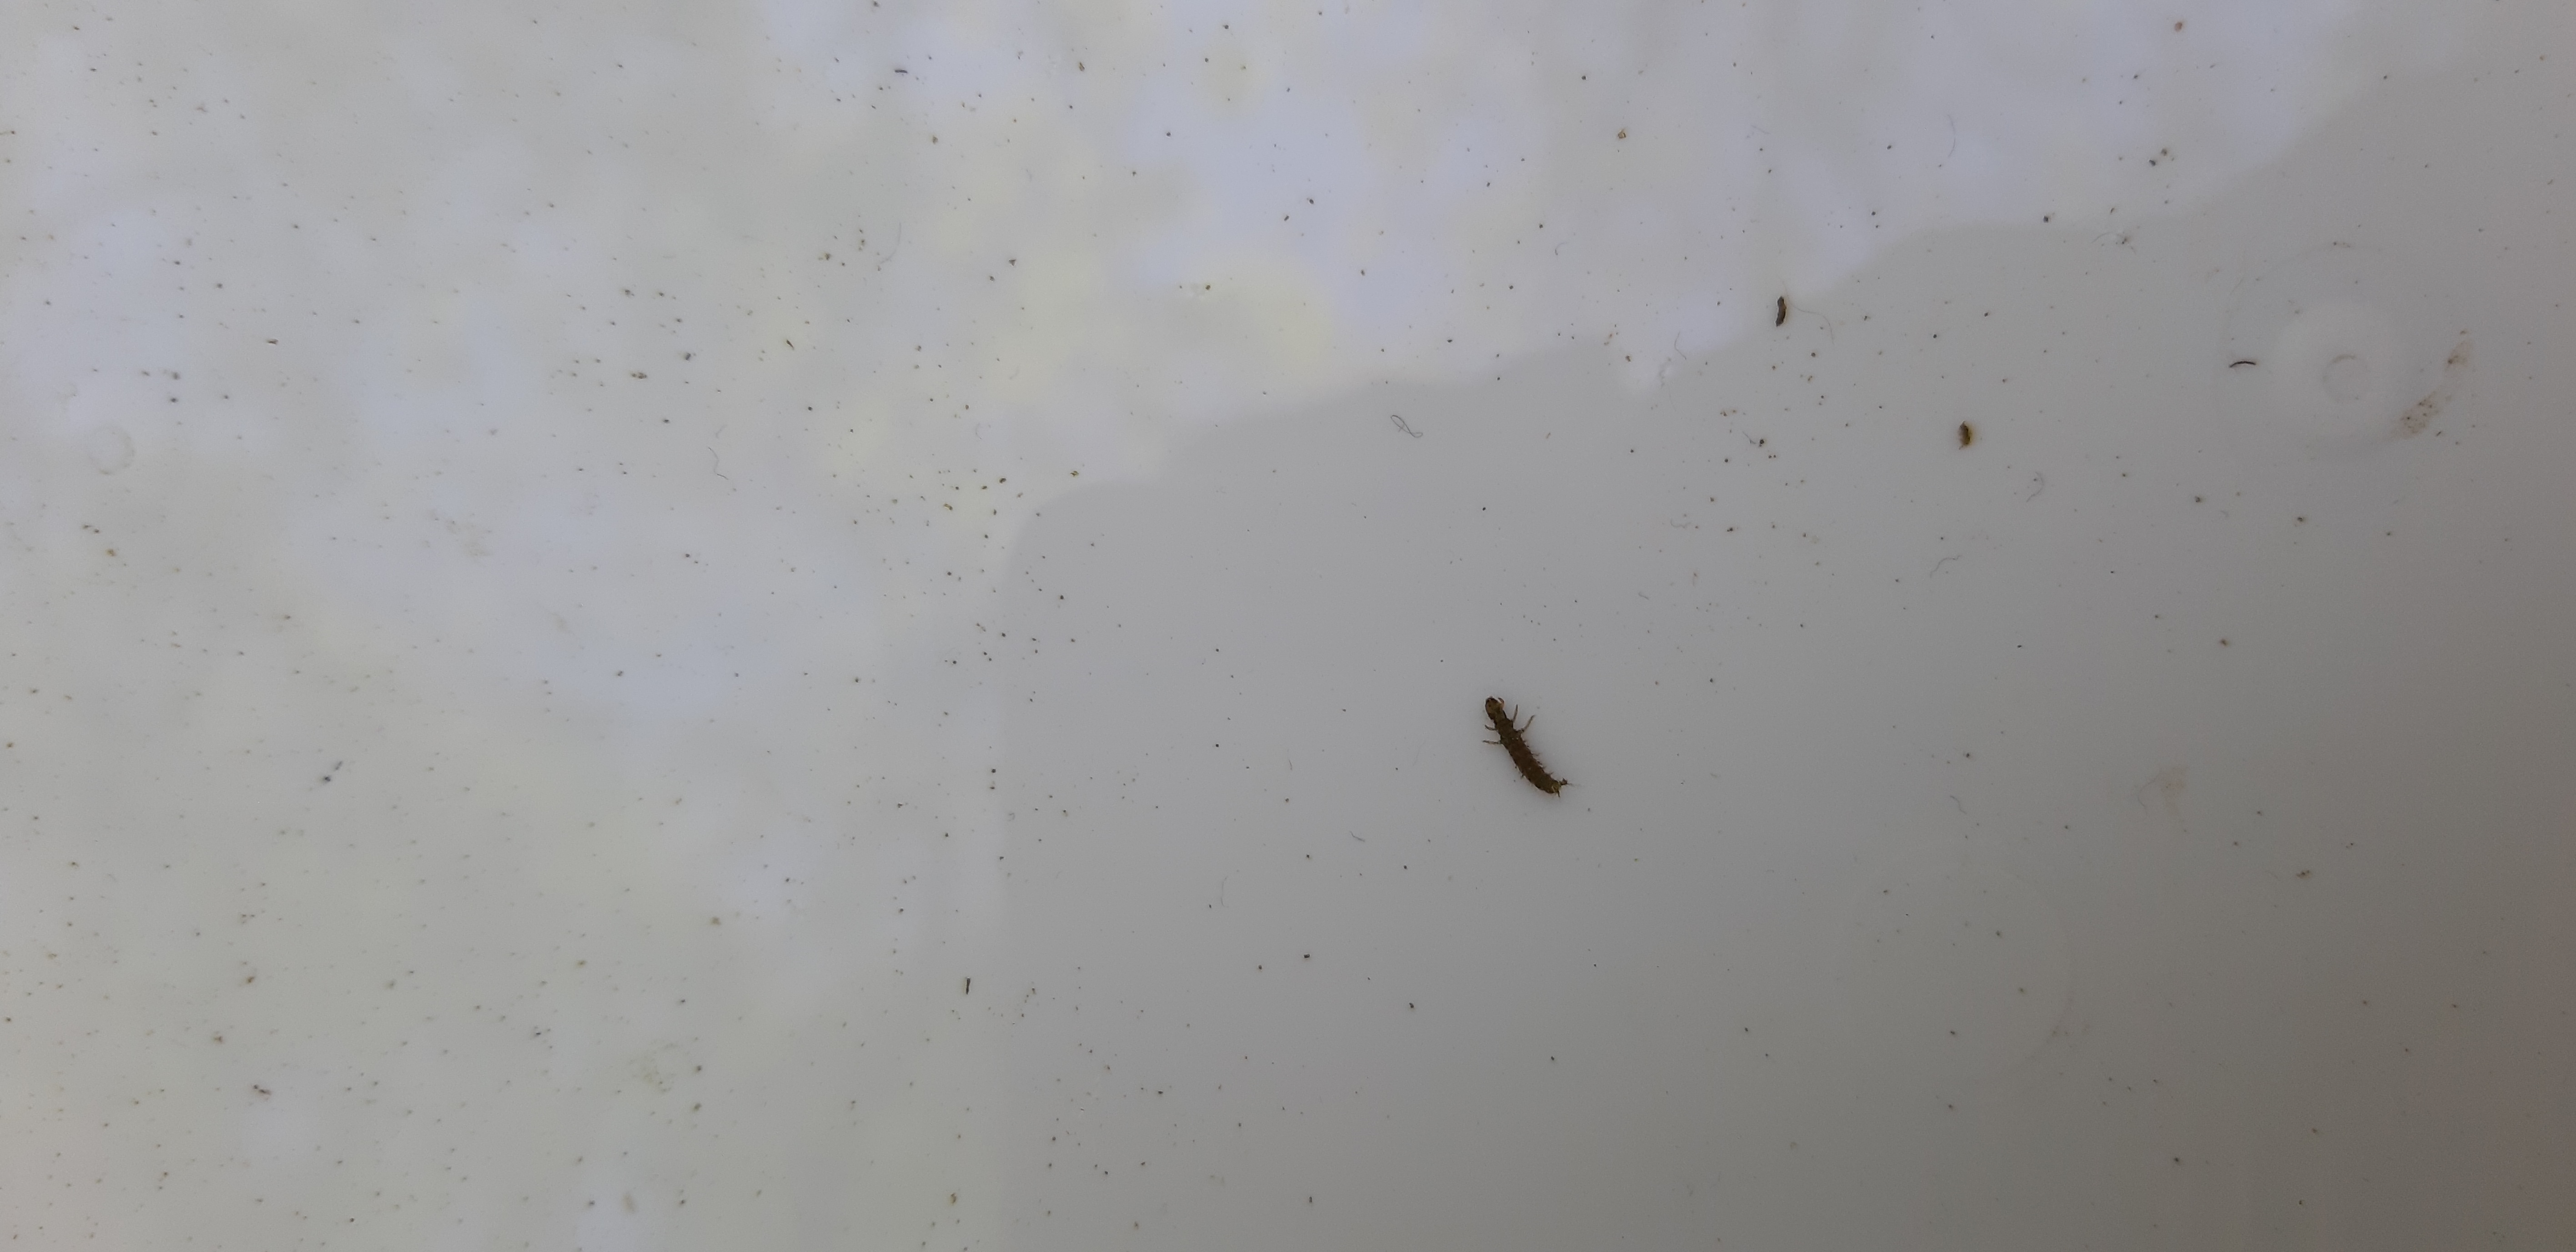
Macroinvertebrate group: caddisflies